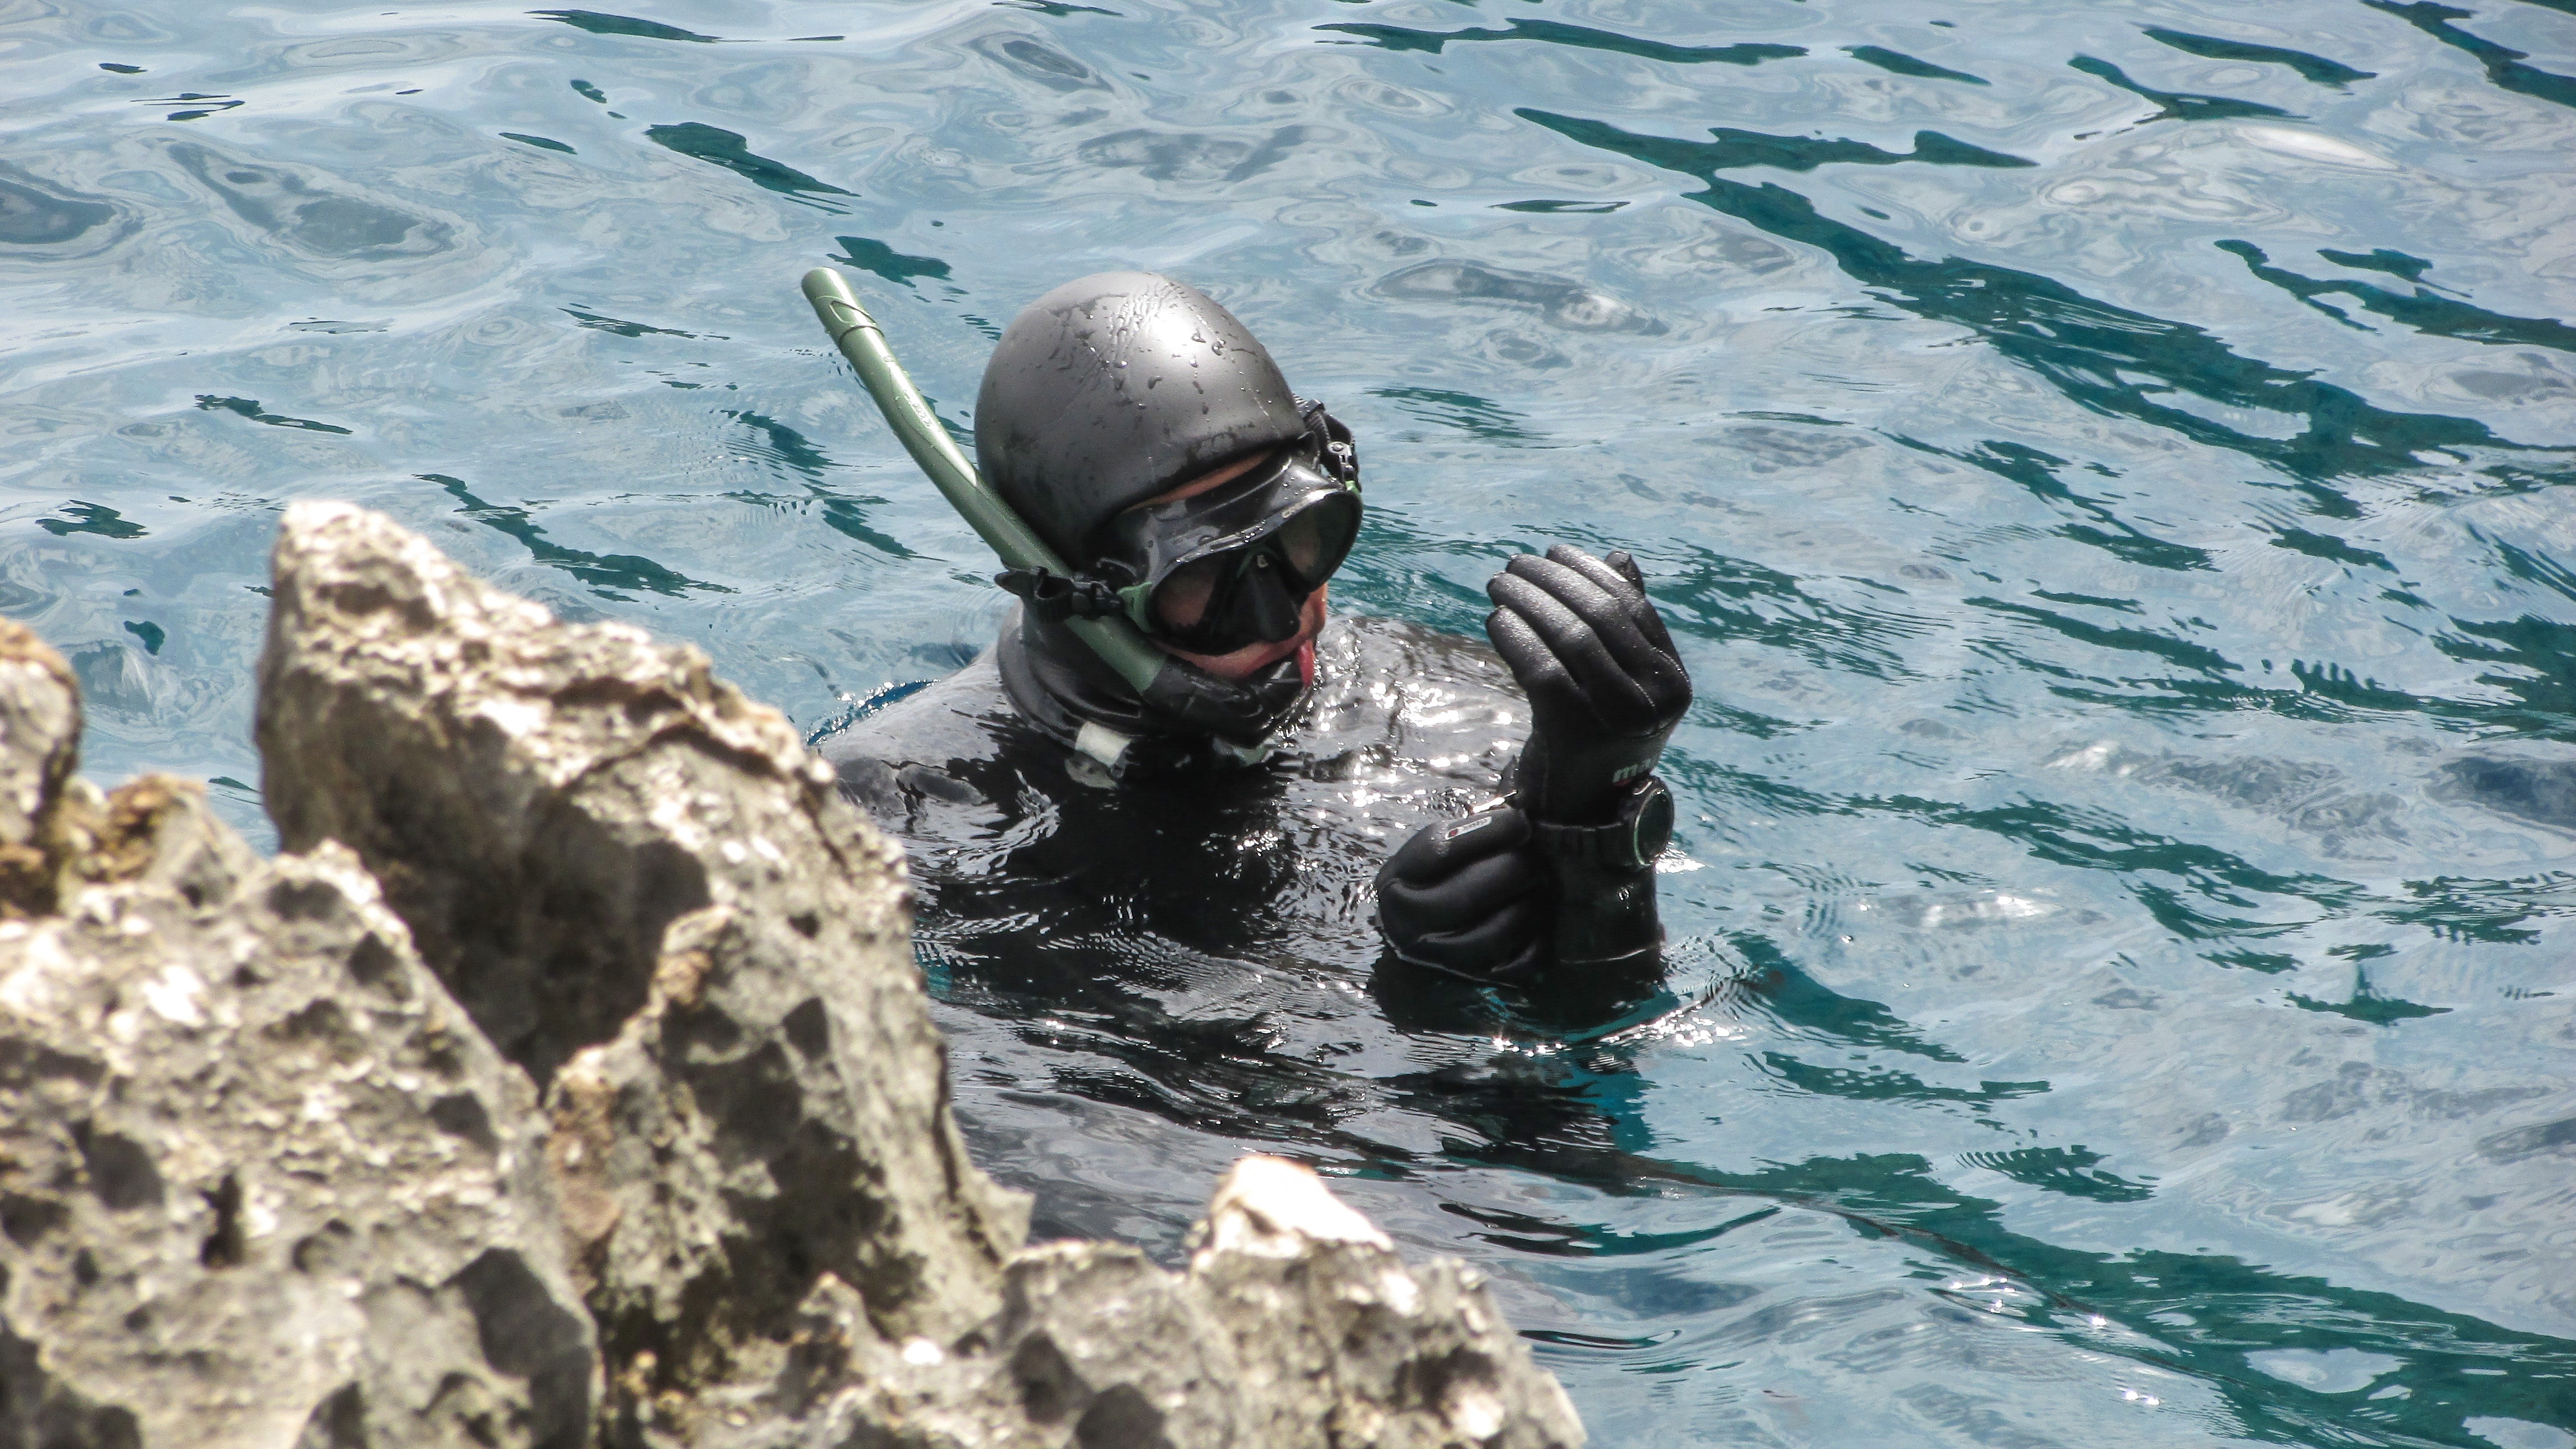
sea, sport, diving, equipment, biology, extreme sport, activity, scuba diver, diver, cavo greko, cyprus, scuba diving, marine mammal, marine biology